Oella Formation

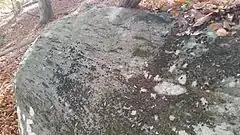
Outcrop of Oella Formation located on hillside east of Governor Martin Court, Ellicott City

The Oella Formation is a Late Proterozoic or early Cambrian schist in Howard and Baltimore Counties, Maryland. It is described as "Medium-grained biotite-plagioclase-muscovite-quartz schist, locally garnetiferous, interlayered on a centimeter to decimeter scale with fine-grained biotite-plagioclase-quartz gneiss, commonly bearing muscovite but less commonly garnet."